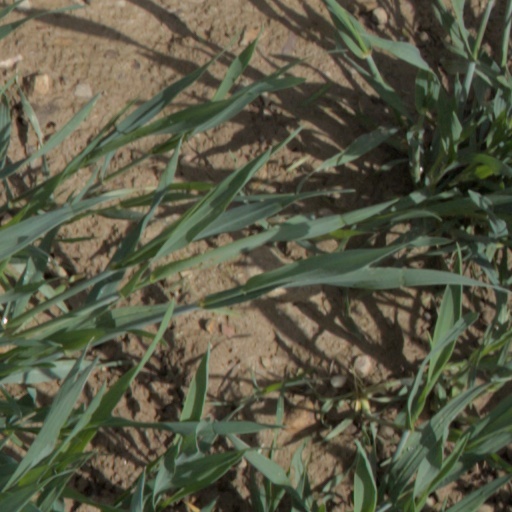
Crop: wheat